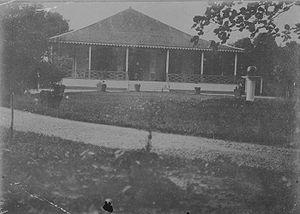
Le kabupaten de Sintang, en indonésien Kabupaten Sintang, est un kabupaten de la province indonésienne de Kalimantan occidental dans l'île de Bornéo. Son chef-lieu s'appelle également Sintang.